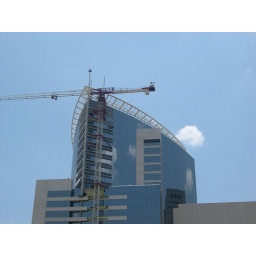
Glass curtain wall and crowning tiara atop the 350-foot Methodist Hospital building in Houston, Texas